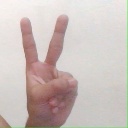
अक्षर: क